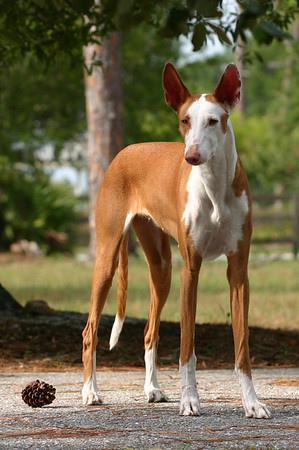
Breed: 210-n000006-Ibizan_hound